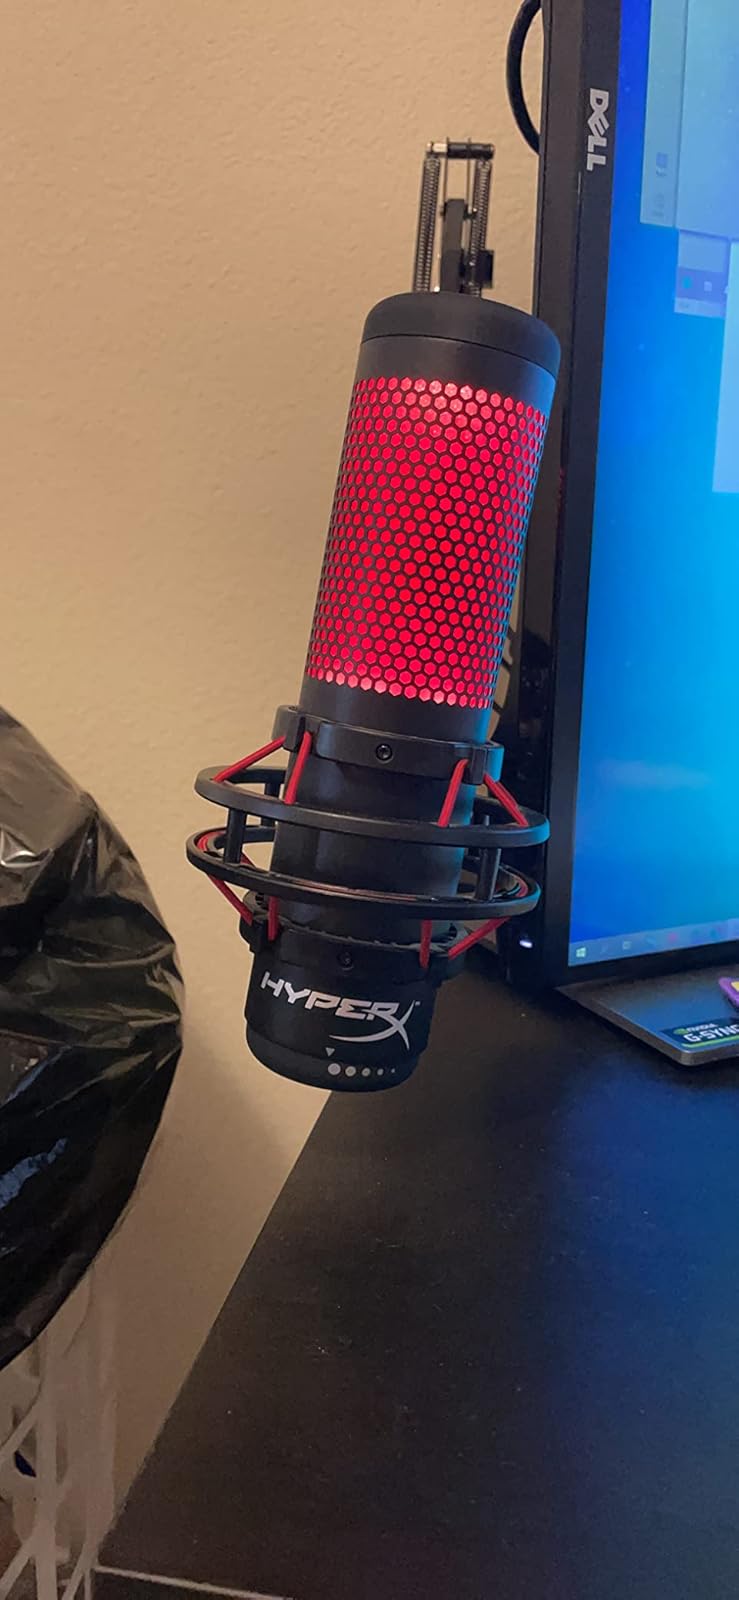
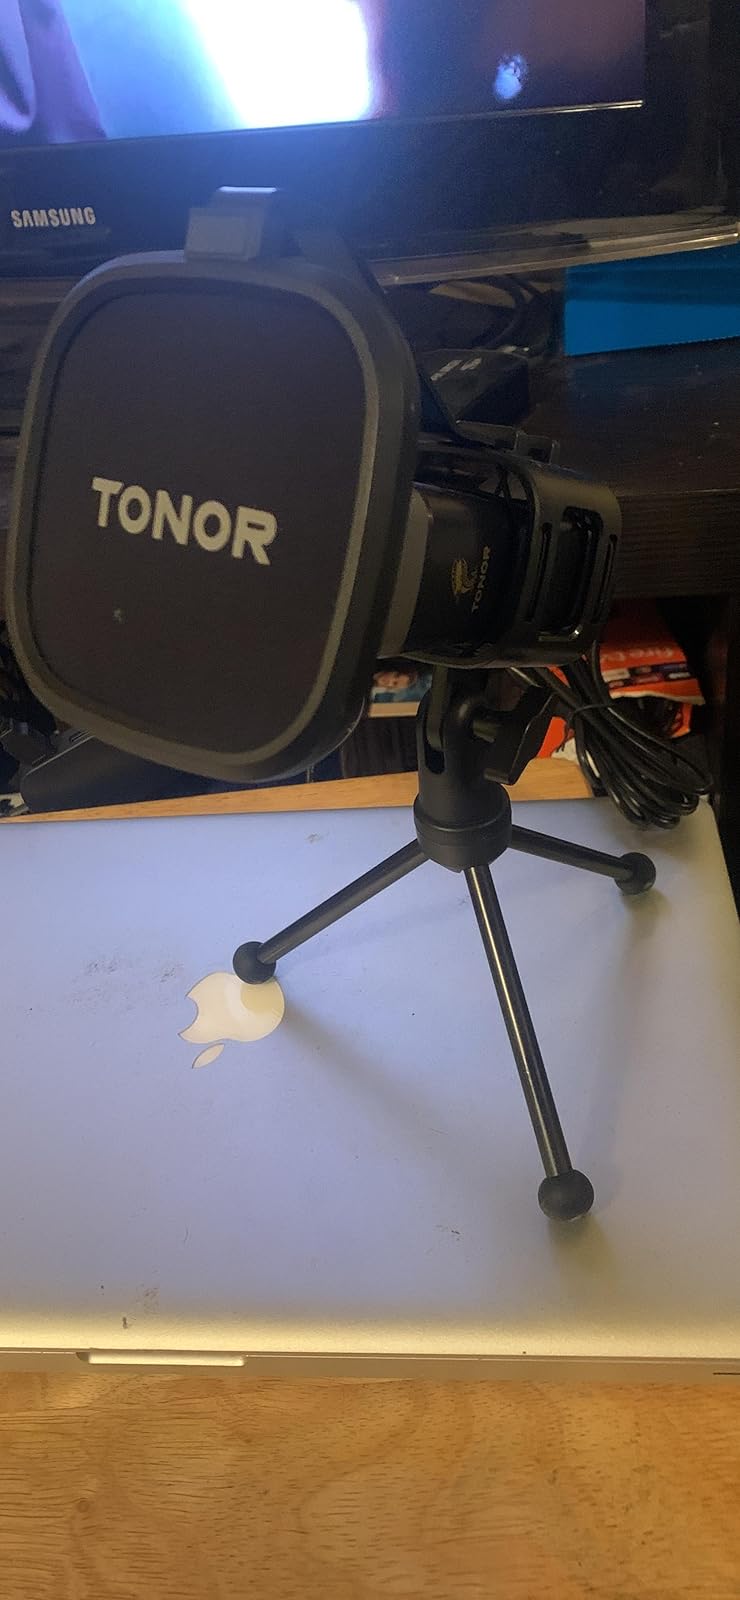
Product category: microphone
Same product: no